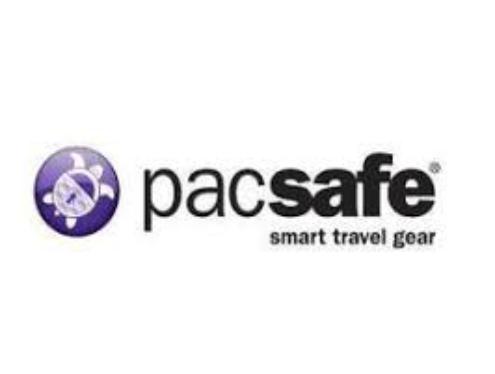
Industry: Clothes